Burgh-by-Sands railway station

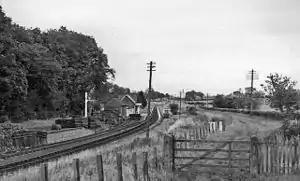
Burgh-by-Sands station

Burgh-by-Sands railway station was originally named Burgh (pronounced "Bruff"). It opened in 1854 on the Port Carlisle Railway branch and later the Silloth branch, serving the village of Burgh in Cumberland - now Cumbria - England. The line and station closed on 7 September 1964 as part of the Beeching cuts.